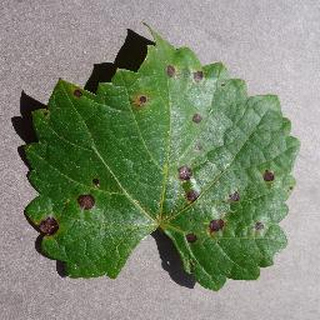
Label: grape_black_rot